Mail carrier

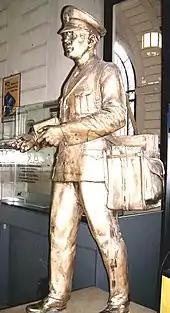
Postmen homage in Rosario, Argentina; opus by Erminio Blotta, Palace General Post Office

The three types of mail carriers are also hired differently. A new letter carrier begins as a City Carrier Assistant (CCA). Rural carriers are hired as Rural Carrier Associate (RCA) carriers, without benefits. There is normally an RCA assigned to each rural route and they typically work less frequently than city CCAs. As a result, there are thousands of RCA positions that go unfilled due to lack of applicants that are instead covered by other RCAs until hiring improves for the hiring process explained). Highway Contract Route carriers are hired by the winning bidder for that route. They are not United States Postal Service employees and normally receive lower pay than carriers on city or rural routes.